Russ Smith (basketball)

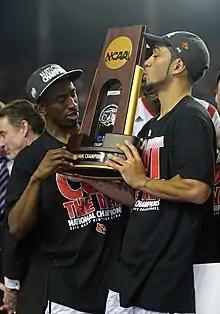
Smith (left) and Peyton Siva (right) with the 2013 NCAA Men's Division I Basketball Tournament trophy.

Before the start of the 2012–13 basketball season the Louisville Cardinals men's basketball team was picked to finish 1st in the Big East Conference in polls done by Big East writers and coaches. Louisville finished the regular season with a 26–5 record and 14–4 in the Big East to tie for a share of the Big East regular season championship with Georgetown and Marquette, who also finished with a 14–4 conference record. Smith learned about the death of his high school coach Jack Curran before the start of the 2013 Big East tournament. Louisville played Villanova in their first game of the tournament, Smith scored 28 points and said "Today was definitely Coach Curran Day for me, and it will be the rest of my life" in postgame interview that aired live on ESPN. Russ was named to the Big East All-Tournament Team and his team won the Big East tournament Championship game versus Syracuse by a score of 78–61 after trailing by 13 at halftime.